Hurricane Sergio (2018)

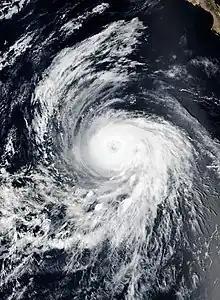
Hurricane Sergio shortly after peak intensity on October 4

Hurricane Sergio was a powerful and long-lived tropical cyclone that affected the Baja California Peninsula as a tropical storm and caused significant flooding throughout South Texas in early October 2018. Sergio became the eighth in the East Pacific for 2018, breaking the old record of seven set in 2015. It was the twentieth named storm, eleventh hurricane, and ninth major hurricane of the season.